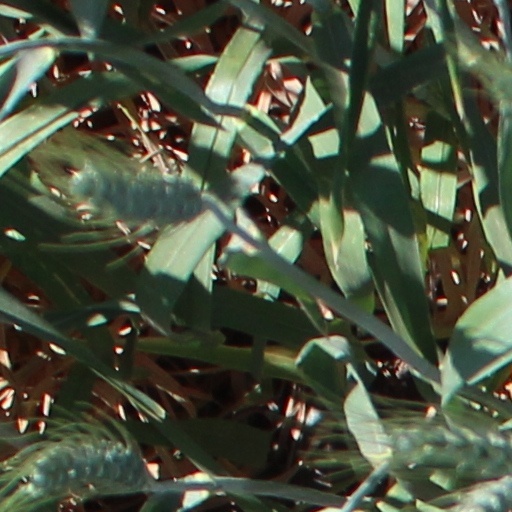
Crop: wheat